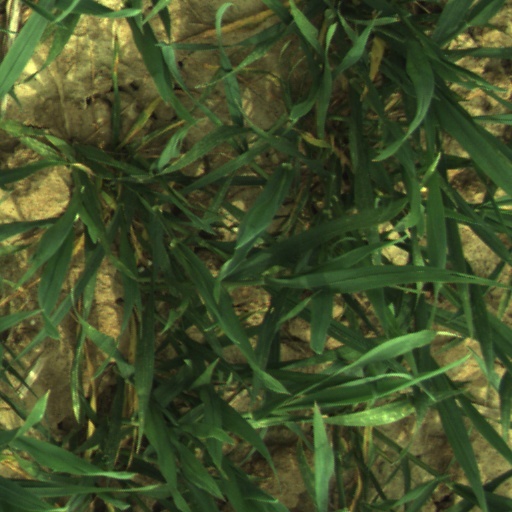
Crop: wheat